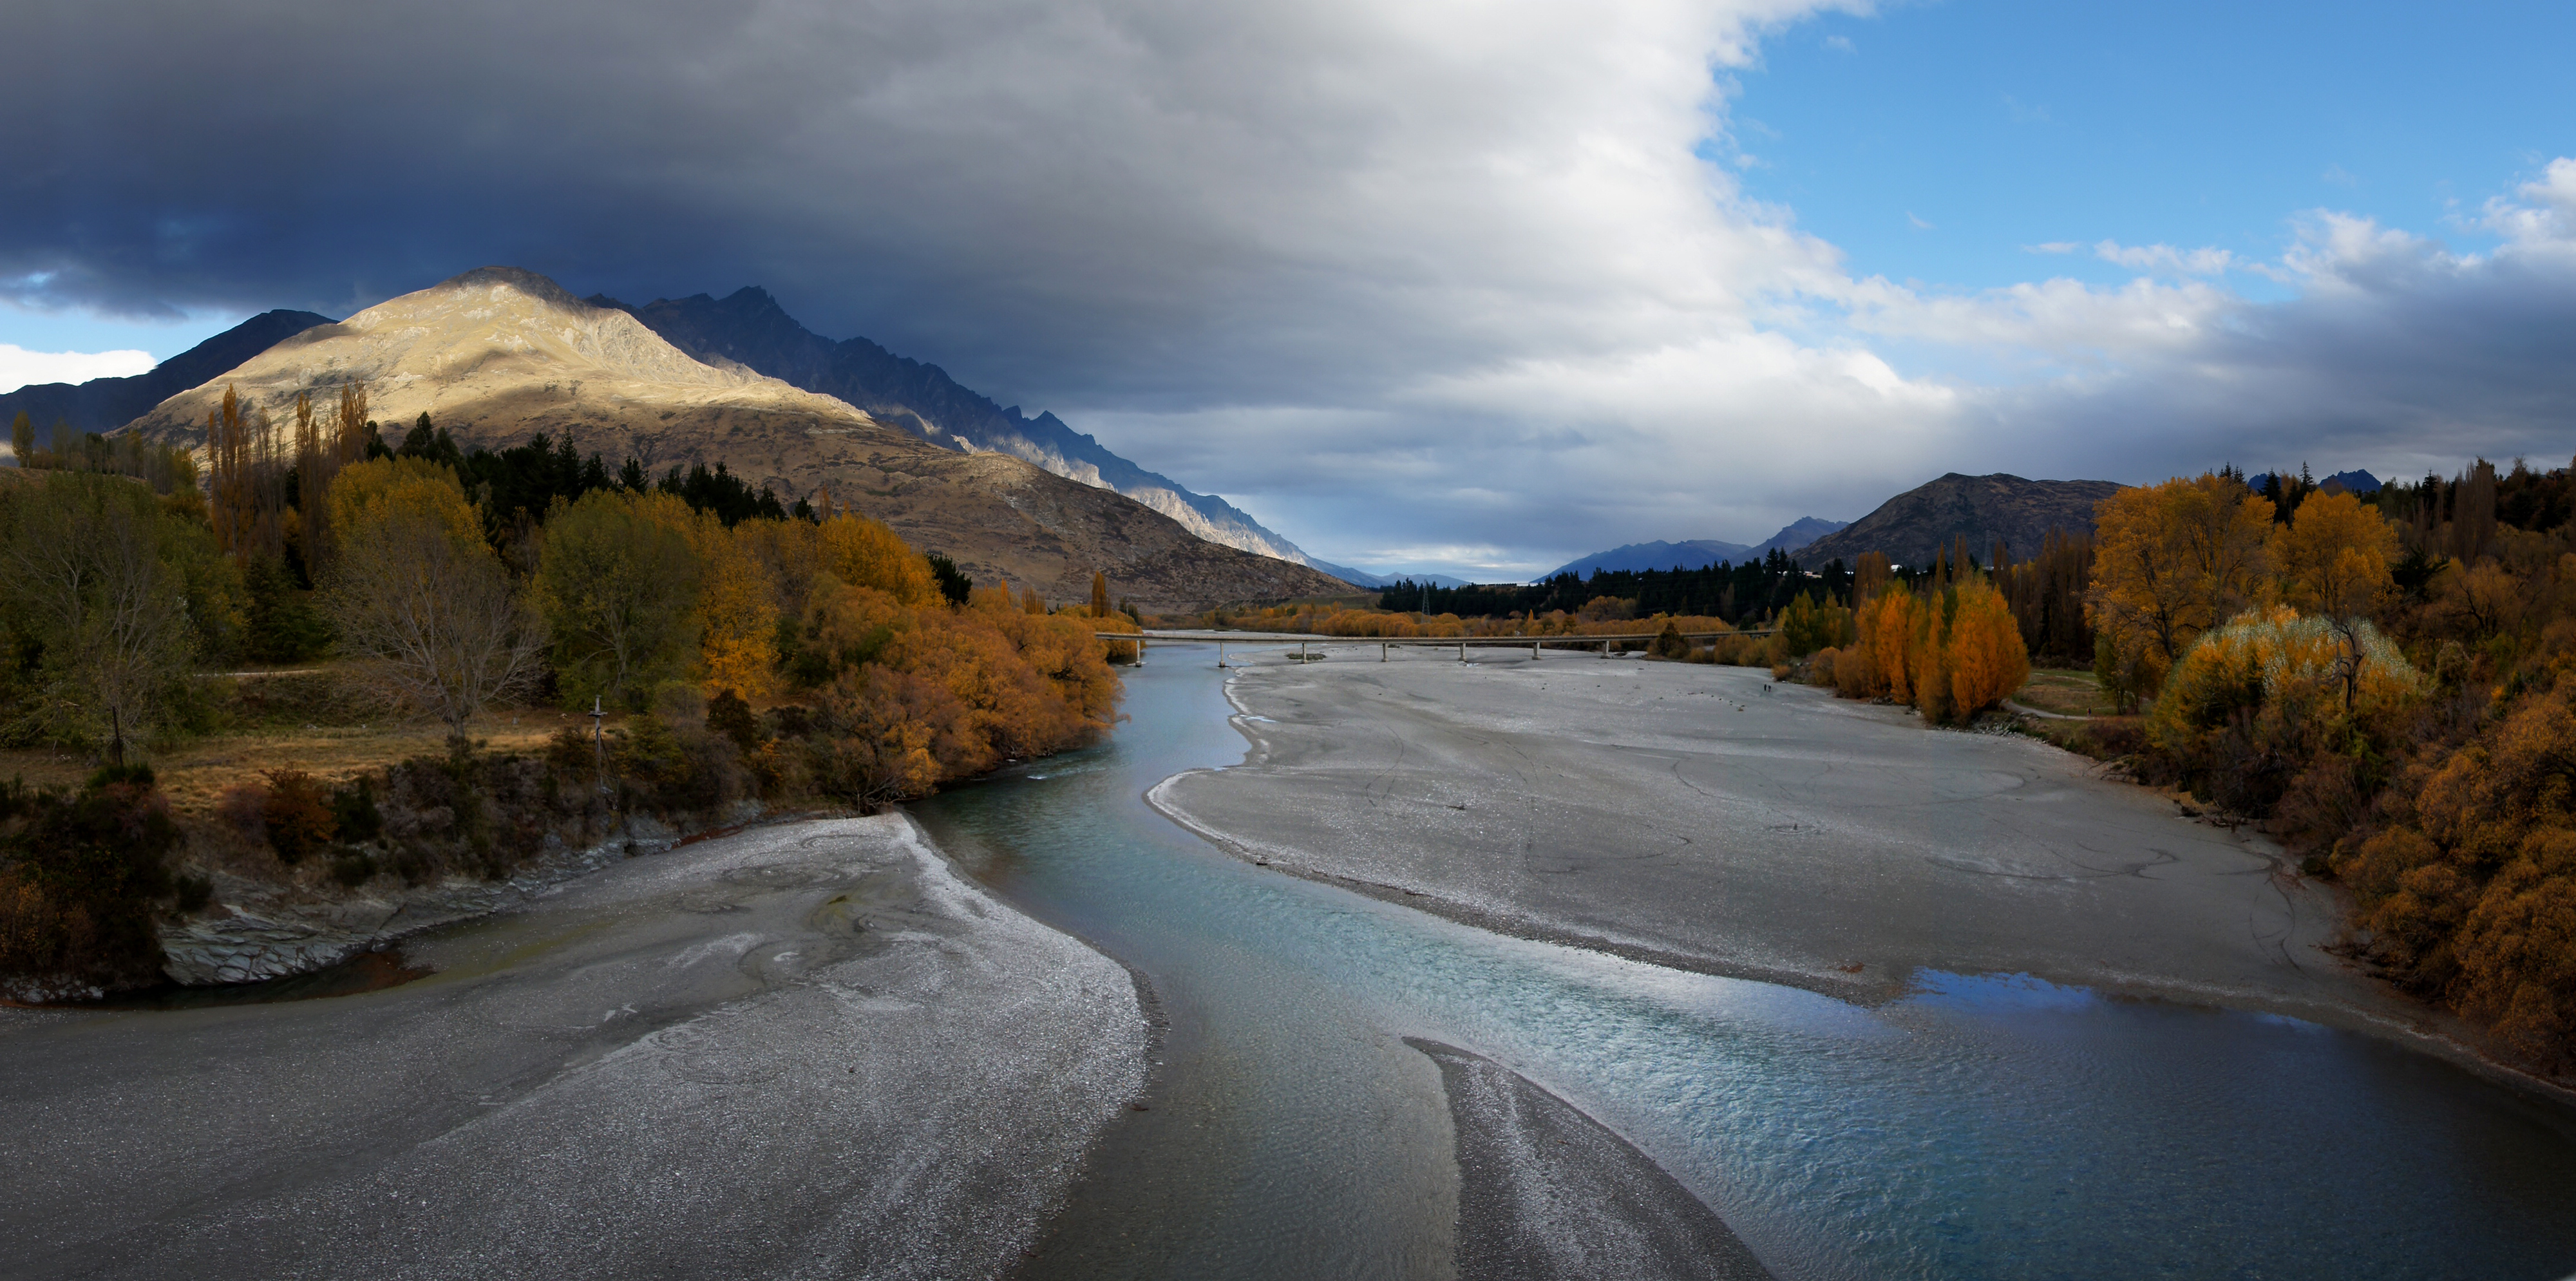
landscape, sea, coast, water, nature, rock, wilderness, mountain, snow, winter, cloud, morning, hill, lake, river, valley, mountain range, reflection, weather, reservoir, season, body of water, alps, newzealand, otago, fourseasons, shotoverriver, autumncolourqueenstown, loch, landform, geographical feature, mountainous landforms